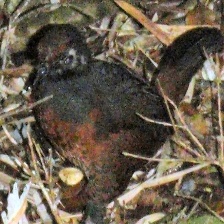
Species: BLACK THROATED HUET
Scientific name: PTEROPTOCHOS TARNII